St. Joseph's Seminary and College

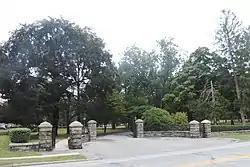
Campus entrance

St. Joseph's Seminary and College, sometimes referred to as Dunwoodie after the Dunwoodie neighborhood of Yonkers, New York in which it is located, is the major seminary of the Archdiocese of New York. Since 2012, it has also been the major seminary for the Diocese of Brooklyn and the Diocese of Rockville Centre.